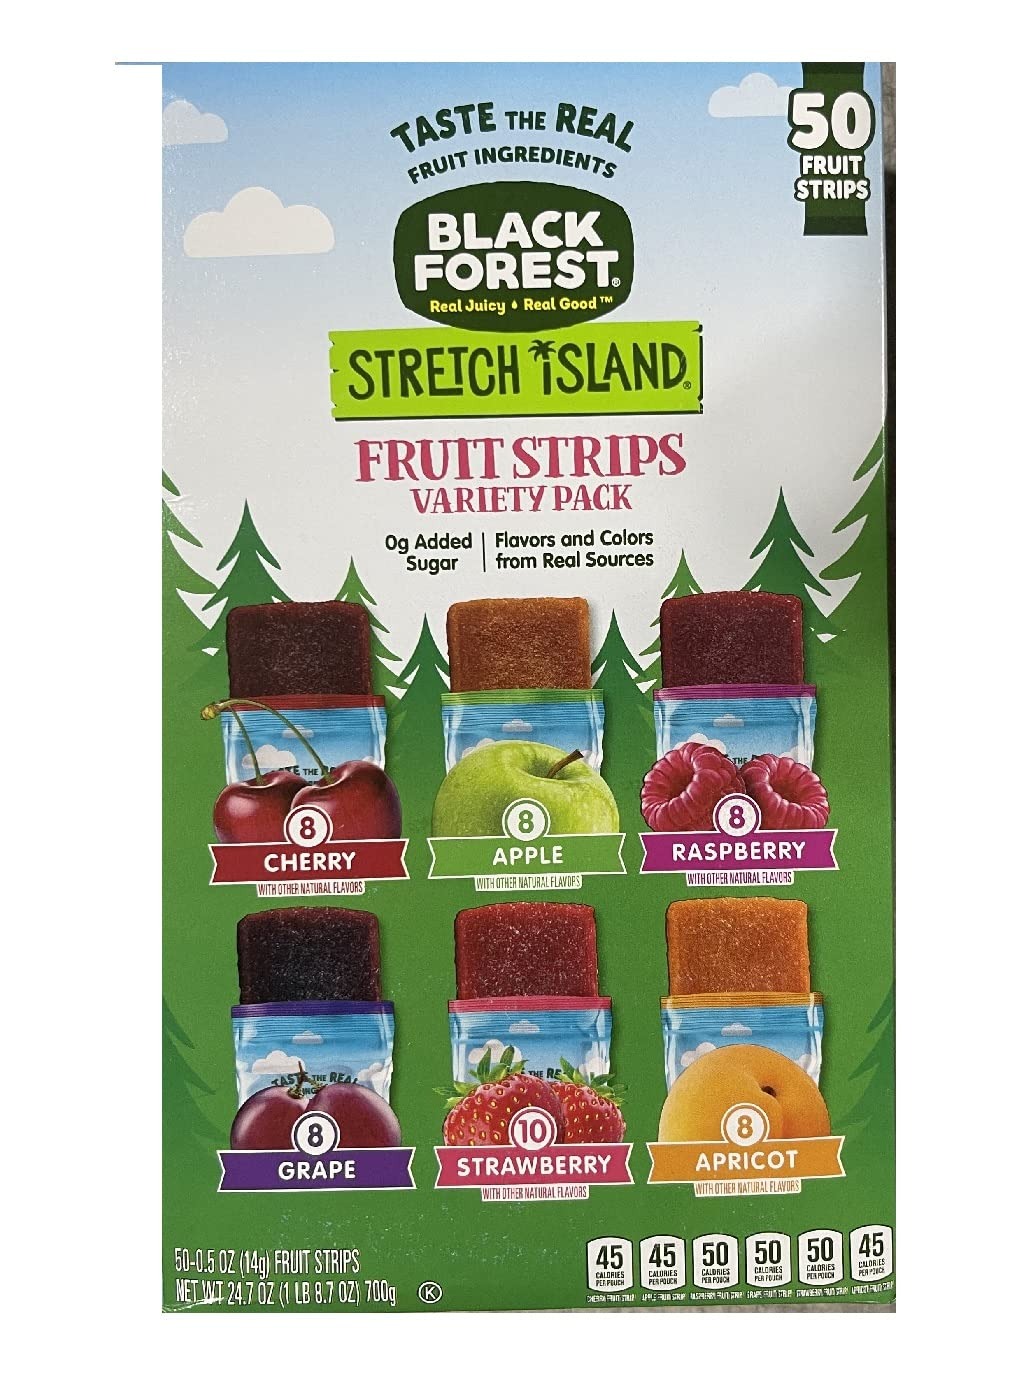
Item Name: Stretch Island Fruit Leather Snacks Variety Pack, Cherry, Apple, Strawberry, Apricot, Grape, Raspberry, 0.5 Ounce No Added Sugar (Pack of 50) 24.7 Ounce
Bullet Point 1: No Sugar Added
Bullet Point 2: Gluten Free
Bullet Point 3: Kosher
Bullet Point 4: 50 Pack
Bullet Point 5: Same Taste New Packagibng
Product Description: New Packaging, Same Great taste Stretch Island Fruit Leather Snacks Variety Pack, Cherry, apple, strawberry, apricot, grape, raspberry, 0.5 Ounce (Pack of 50) 50 Fruit Leathers Gluten-free Kosher 0 sugar added
Value: 24.7
Unit: Ounce

Price: 26.73